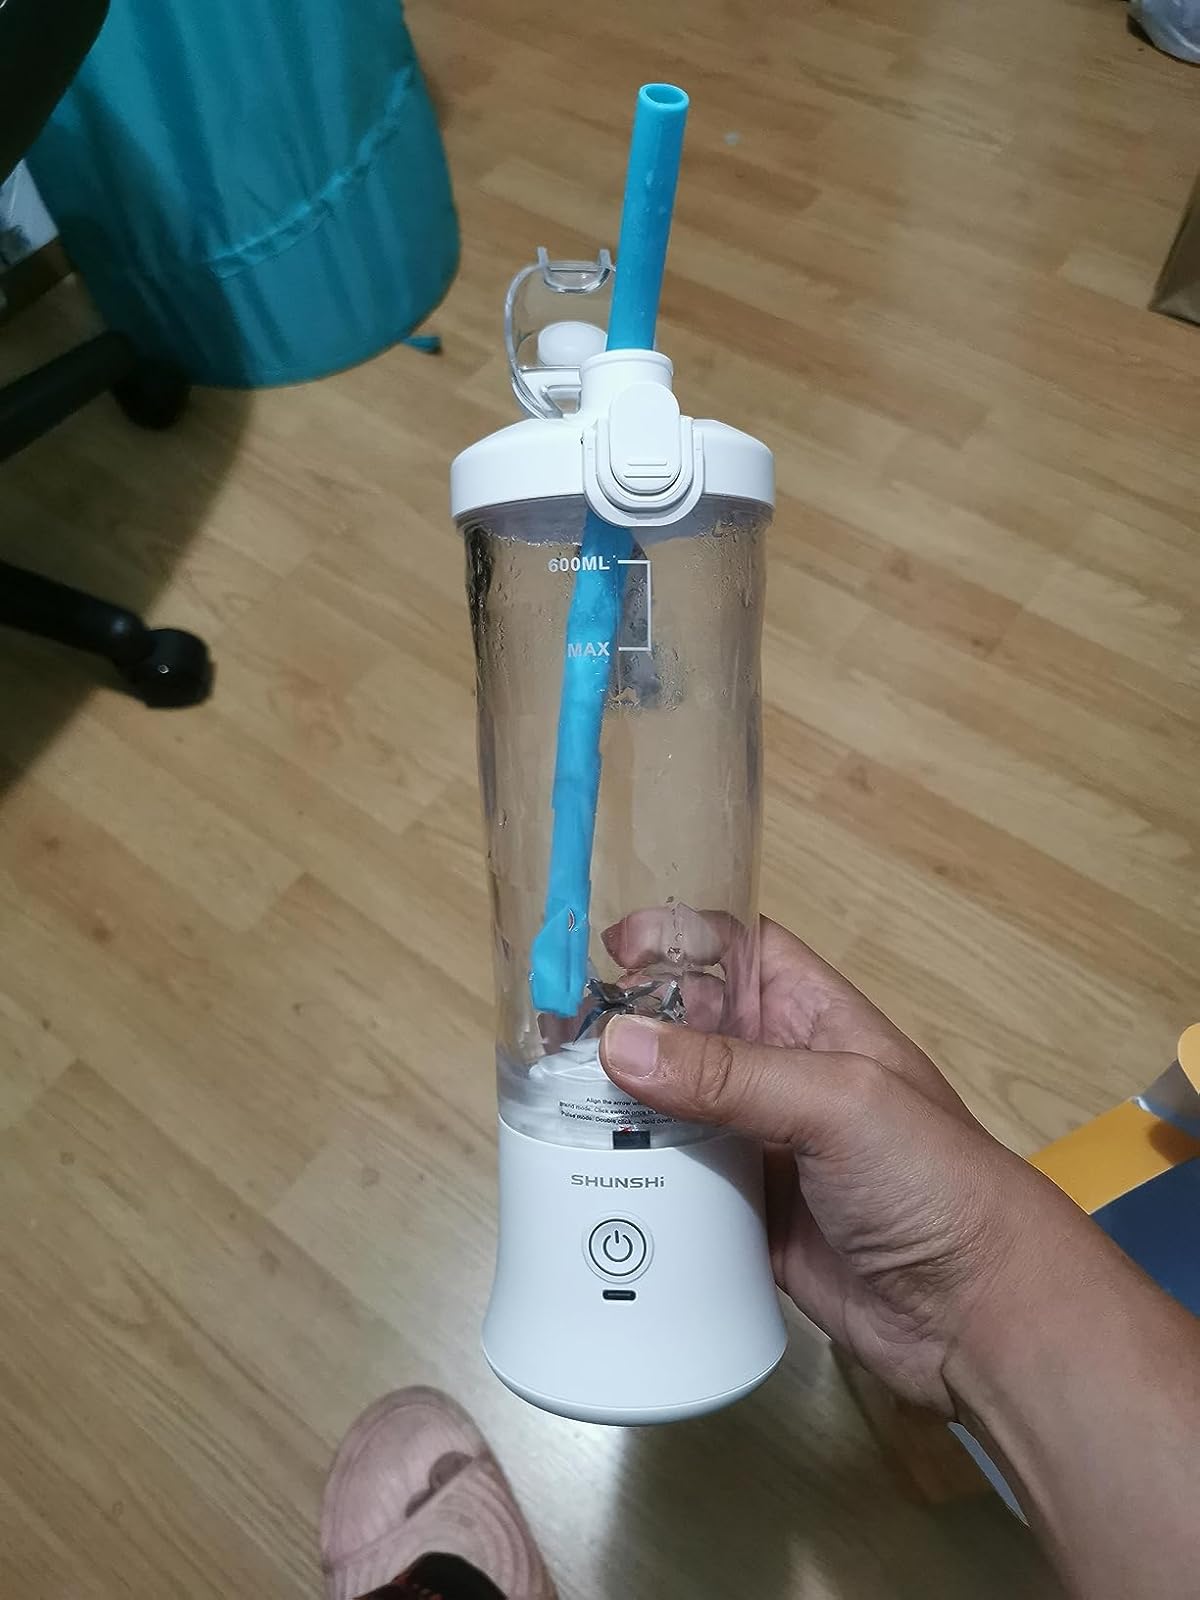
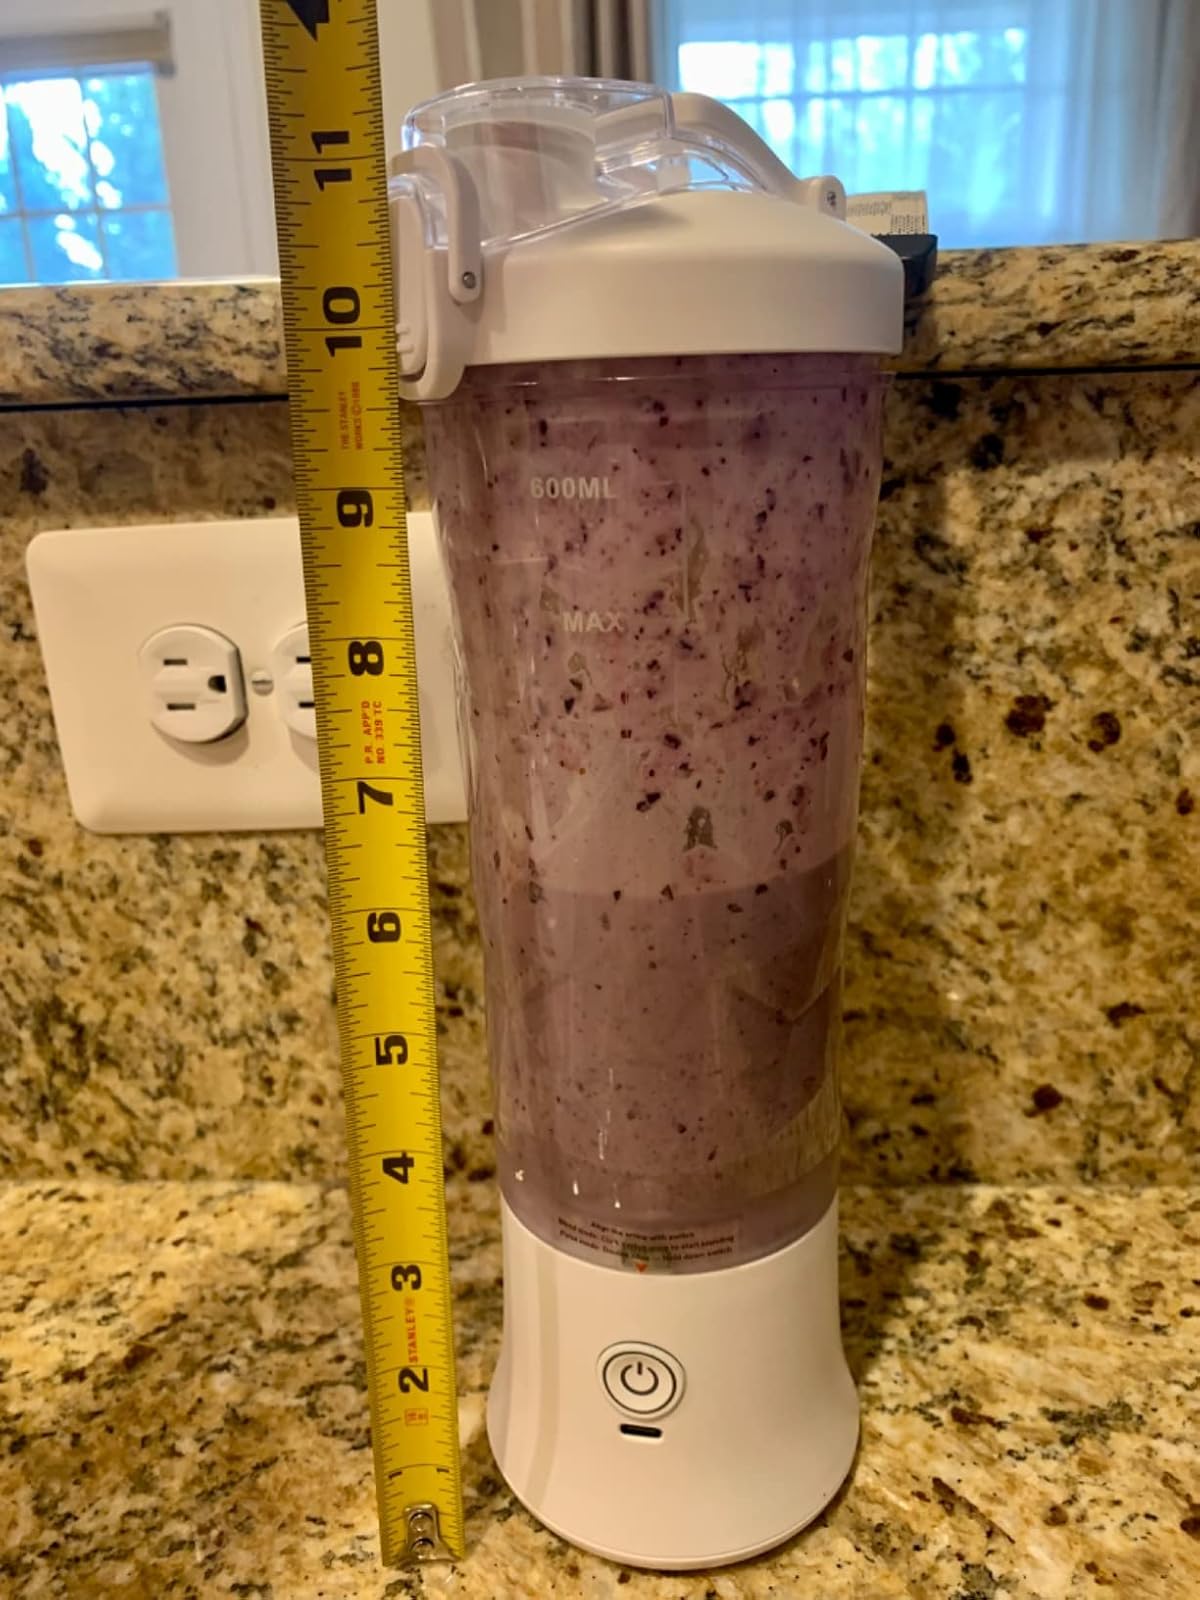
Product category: items_blender
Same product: yes